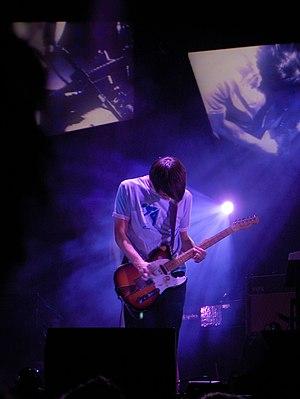
"Jonathan ""Jonny"" Richard Guy Greenwood est un musicien, guitariste, multi-instrumentiste, compositeur et arrangeur britannique né le 5 novembre 1971 à Oxford, membre actif du groupe de rock Radiohead. Son frère Colin Greenwood est le bassiste du groupe.